Sanchari Vijay

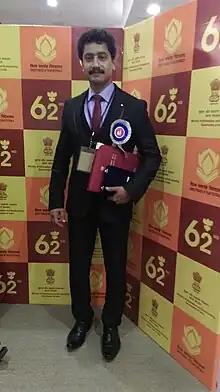
Vijay at 62nd National Film Awards ceremony in 2015.

Vijay Kumar Basavarajaiah (17 July 1983 – 15 June 2021), known by his stage name Sanchari Vijay, was an Indian actor known for his work in Kannada cinema. He began his career as a stage actor. He trained on stage from Sanchari Theatre, a culture centre with its own drama troupe, based in Bangalore.